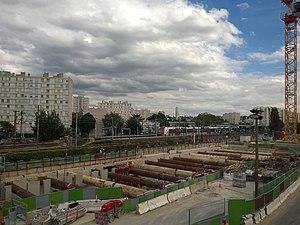
Depuis le parking supérieur du centre commercial Rosny 2, les quais de la gare et sa ligne, avec une Z 50000 sans arrêt pour Paris, et les travaux de la ligne 11.
La gare de Rosny-Bois-Perrier est une gare ferroviaire française de la ligne de Paris-Est à Mulhouse-Ville, située dans le quartier du Bois-Perrier sur le territoire de la commune de Rosny-sous-Bois, dans le département de la Seine-Saint-Denis, en région Île-de-France.